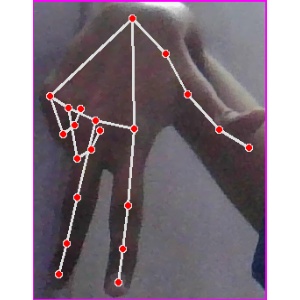
अक्षर: ग